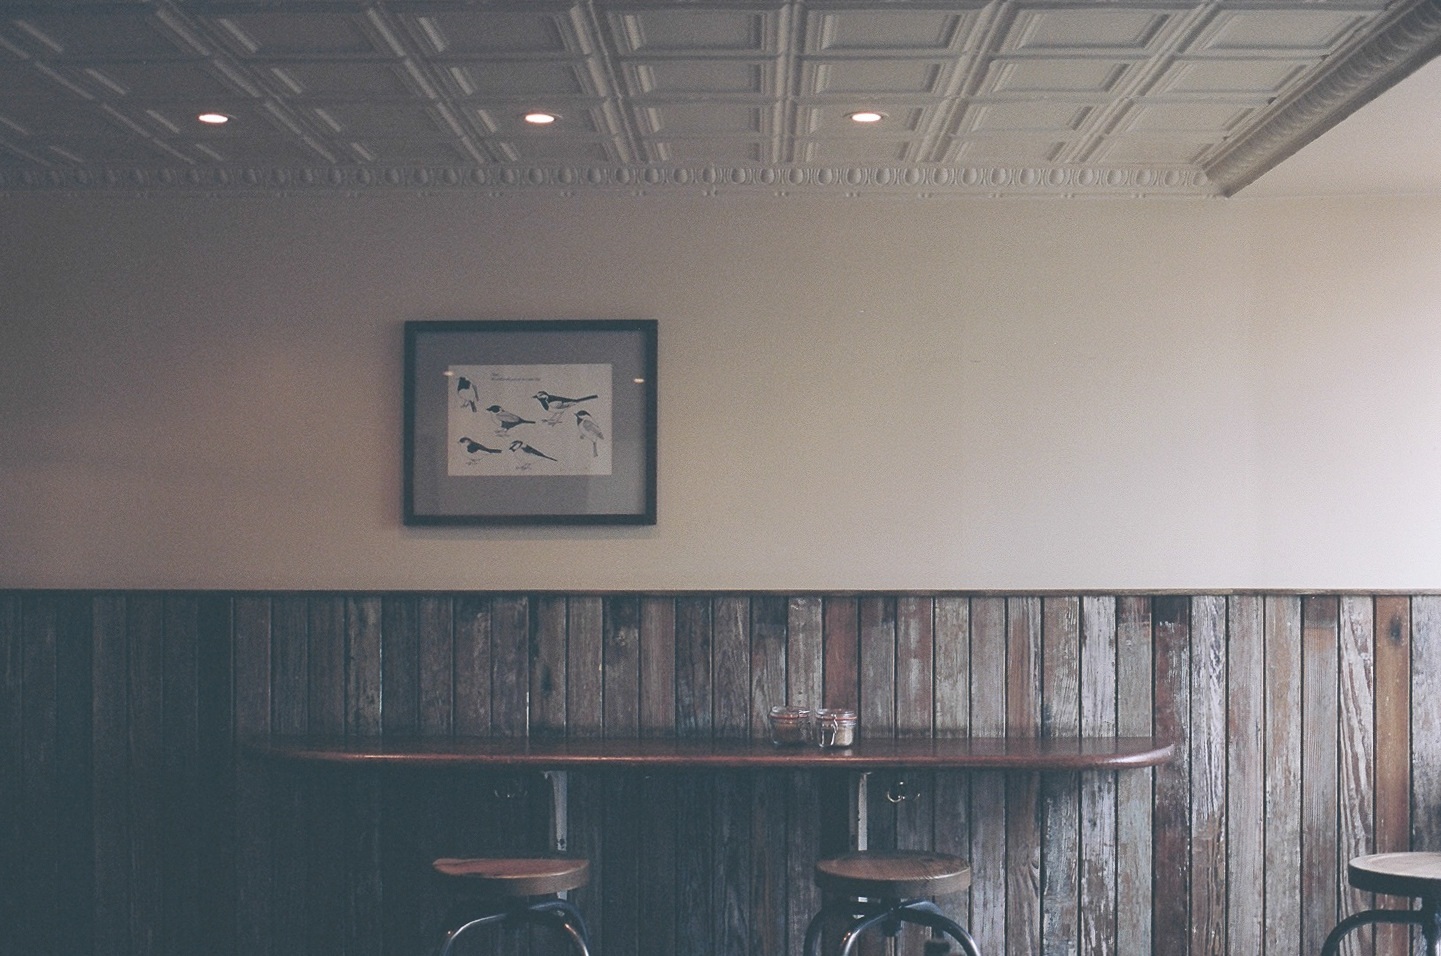
table, wood, house, floor, restaurant, home, wall, bar, ceiling, room, lighting, interior design, chairs, design, picture, panels, stools, paneling